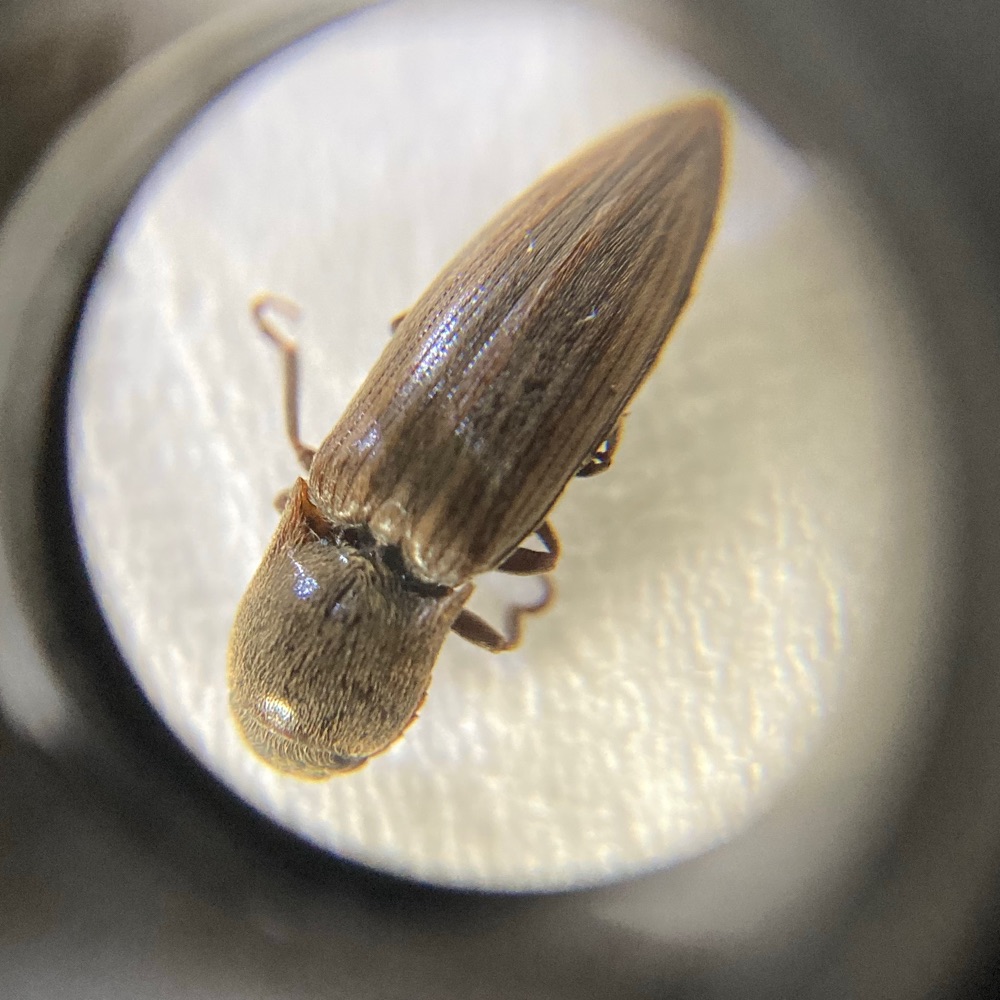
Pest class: clickbeetles_wireworms